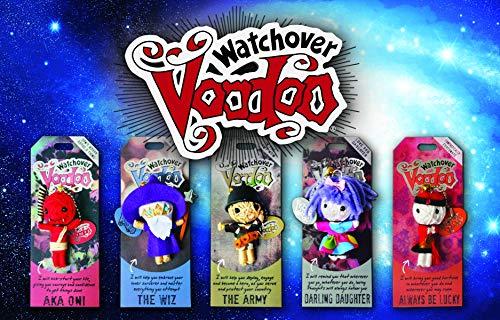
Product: Watchover Voodoo Blossom Voodoo Novelty
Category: Toys & Games | Novelty & Gag Toys
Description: I will help you flourish to your full potential.
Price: $10.07
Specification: ProductDimensions:6.6x2.8x1.5inches|ItemWeight:0.64ounces|ShippingWeight:0.8ounces(Viewshippingratesandpolicies)|DomesticShipping:ItemcanbeshippedwithinU.S.|InternationalShipping:ThisitemcanbeshippedtoselectcountriesoutsideoftheU.S.LearnMore|ASIN:B00R3SI7UC|Itemmodelnumber:108010103|Manufacturerrecommendedage:14-15years